B. S. Abdur Rahman

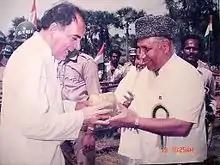
BSA with Former Indian PM Rajiv Gandhi.

In Hong Kong, he launched the Precious Trading Company in 1954. Later, his very special brainchild, the Amana Group of Hong Kong, was established. It was under its banner that the multi-national company ETA-Ascon came into existence. BSA Rahman is credited as a production facilitator in MGR Pictures' "Ulagam Sutrum Valiban" for a film shoot in Hong Kong.